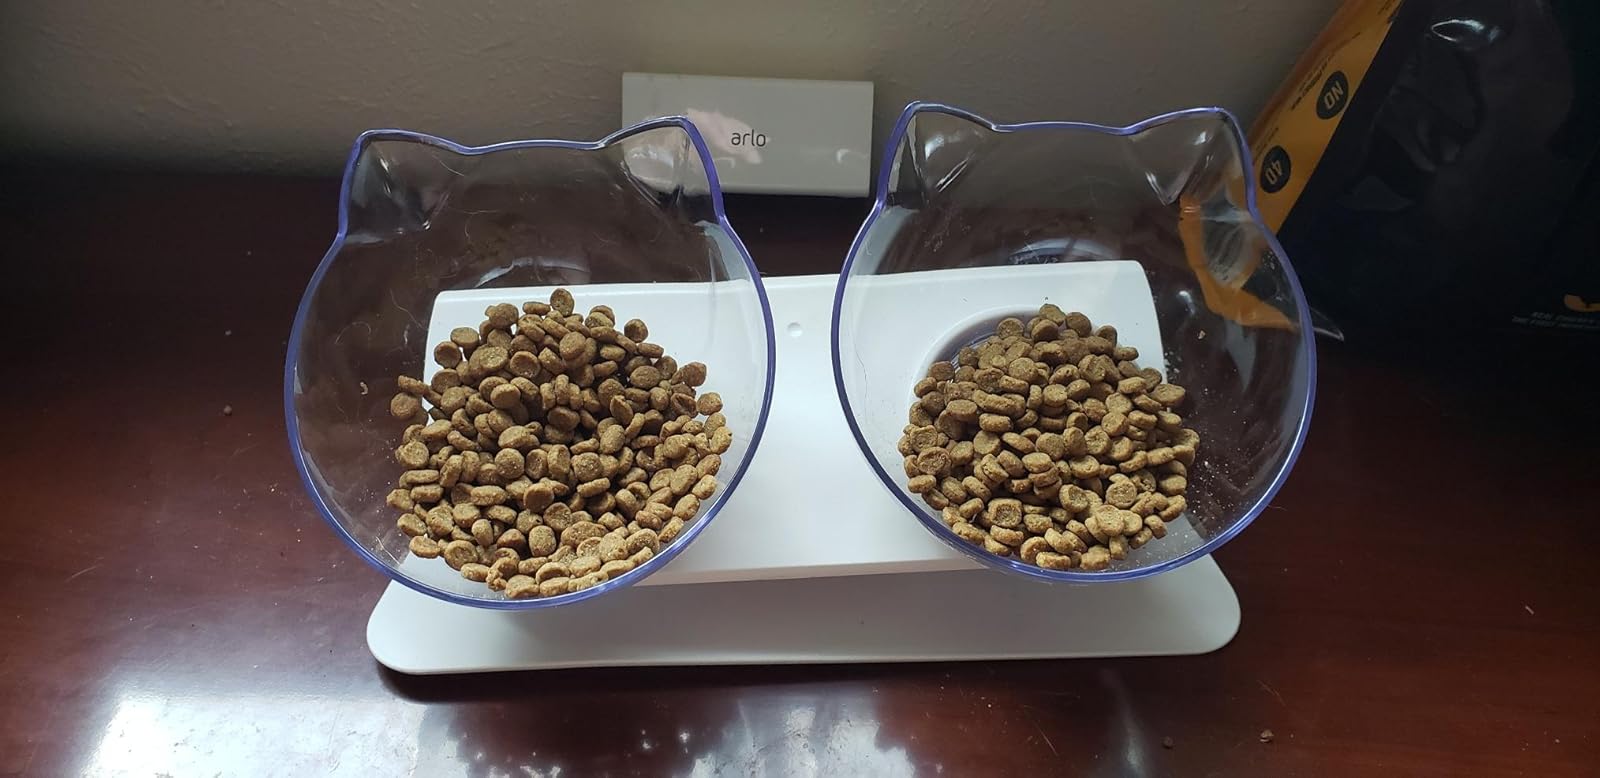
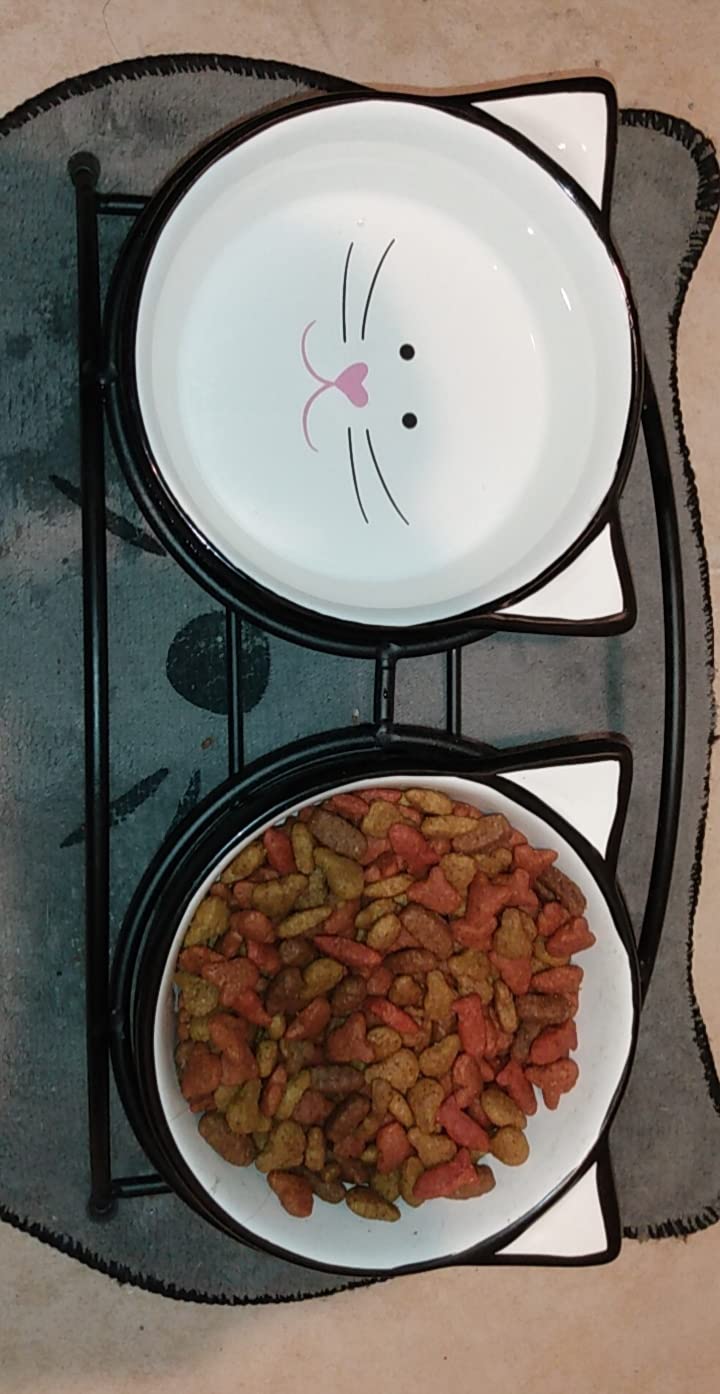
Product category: items_bowl
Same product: no